Brian Watson

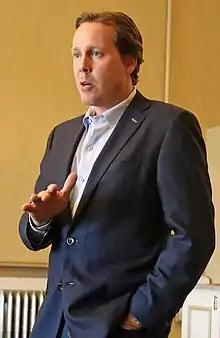
Watson campaigning in 2018

Brian Watson (born October 28, 1971) is an American entrepreneur, author, politician, and Forbes Real Estate Council Member and published contributor. He has worked as a commercial real estate owner and is the founder and CEO of Northstar Commercial Partners. Watson won the 2018 Republican primary for Colorado State Treasurer, beating two other candidates, and lost to Democrat Dave Young in the general election in November 2018.